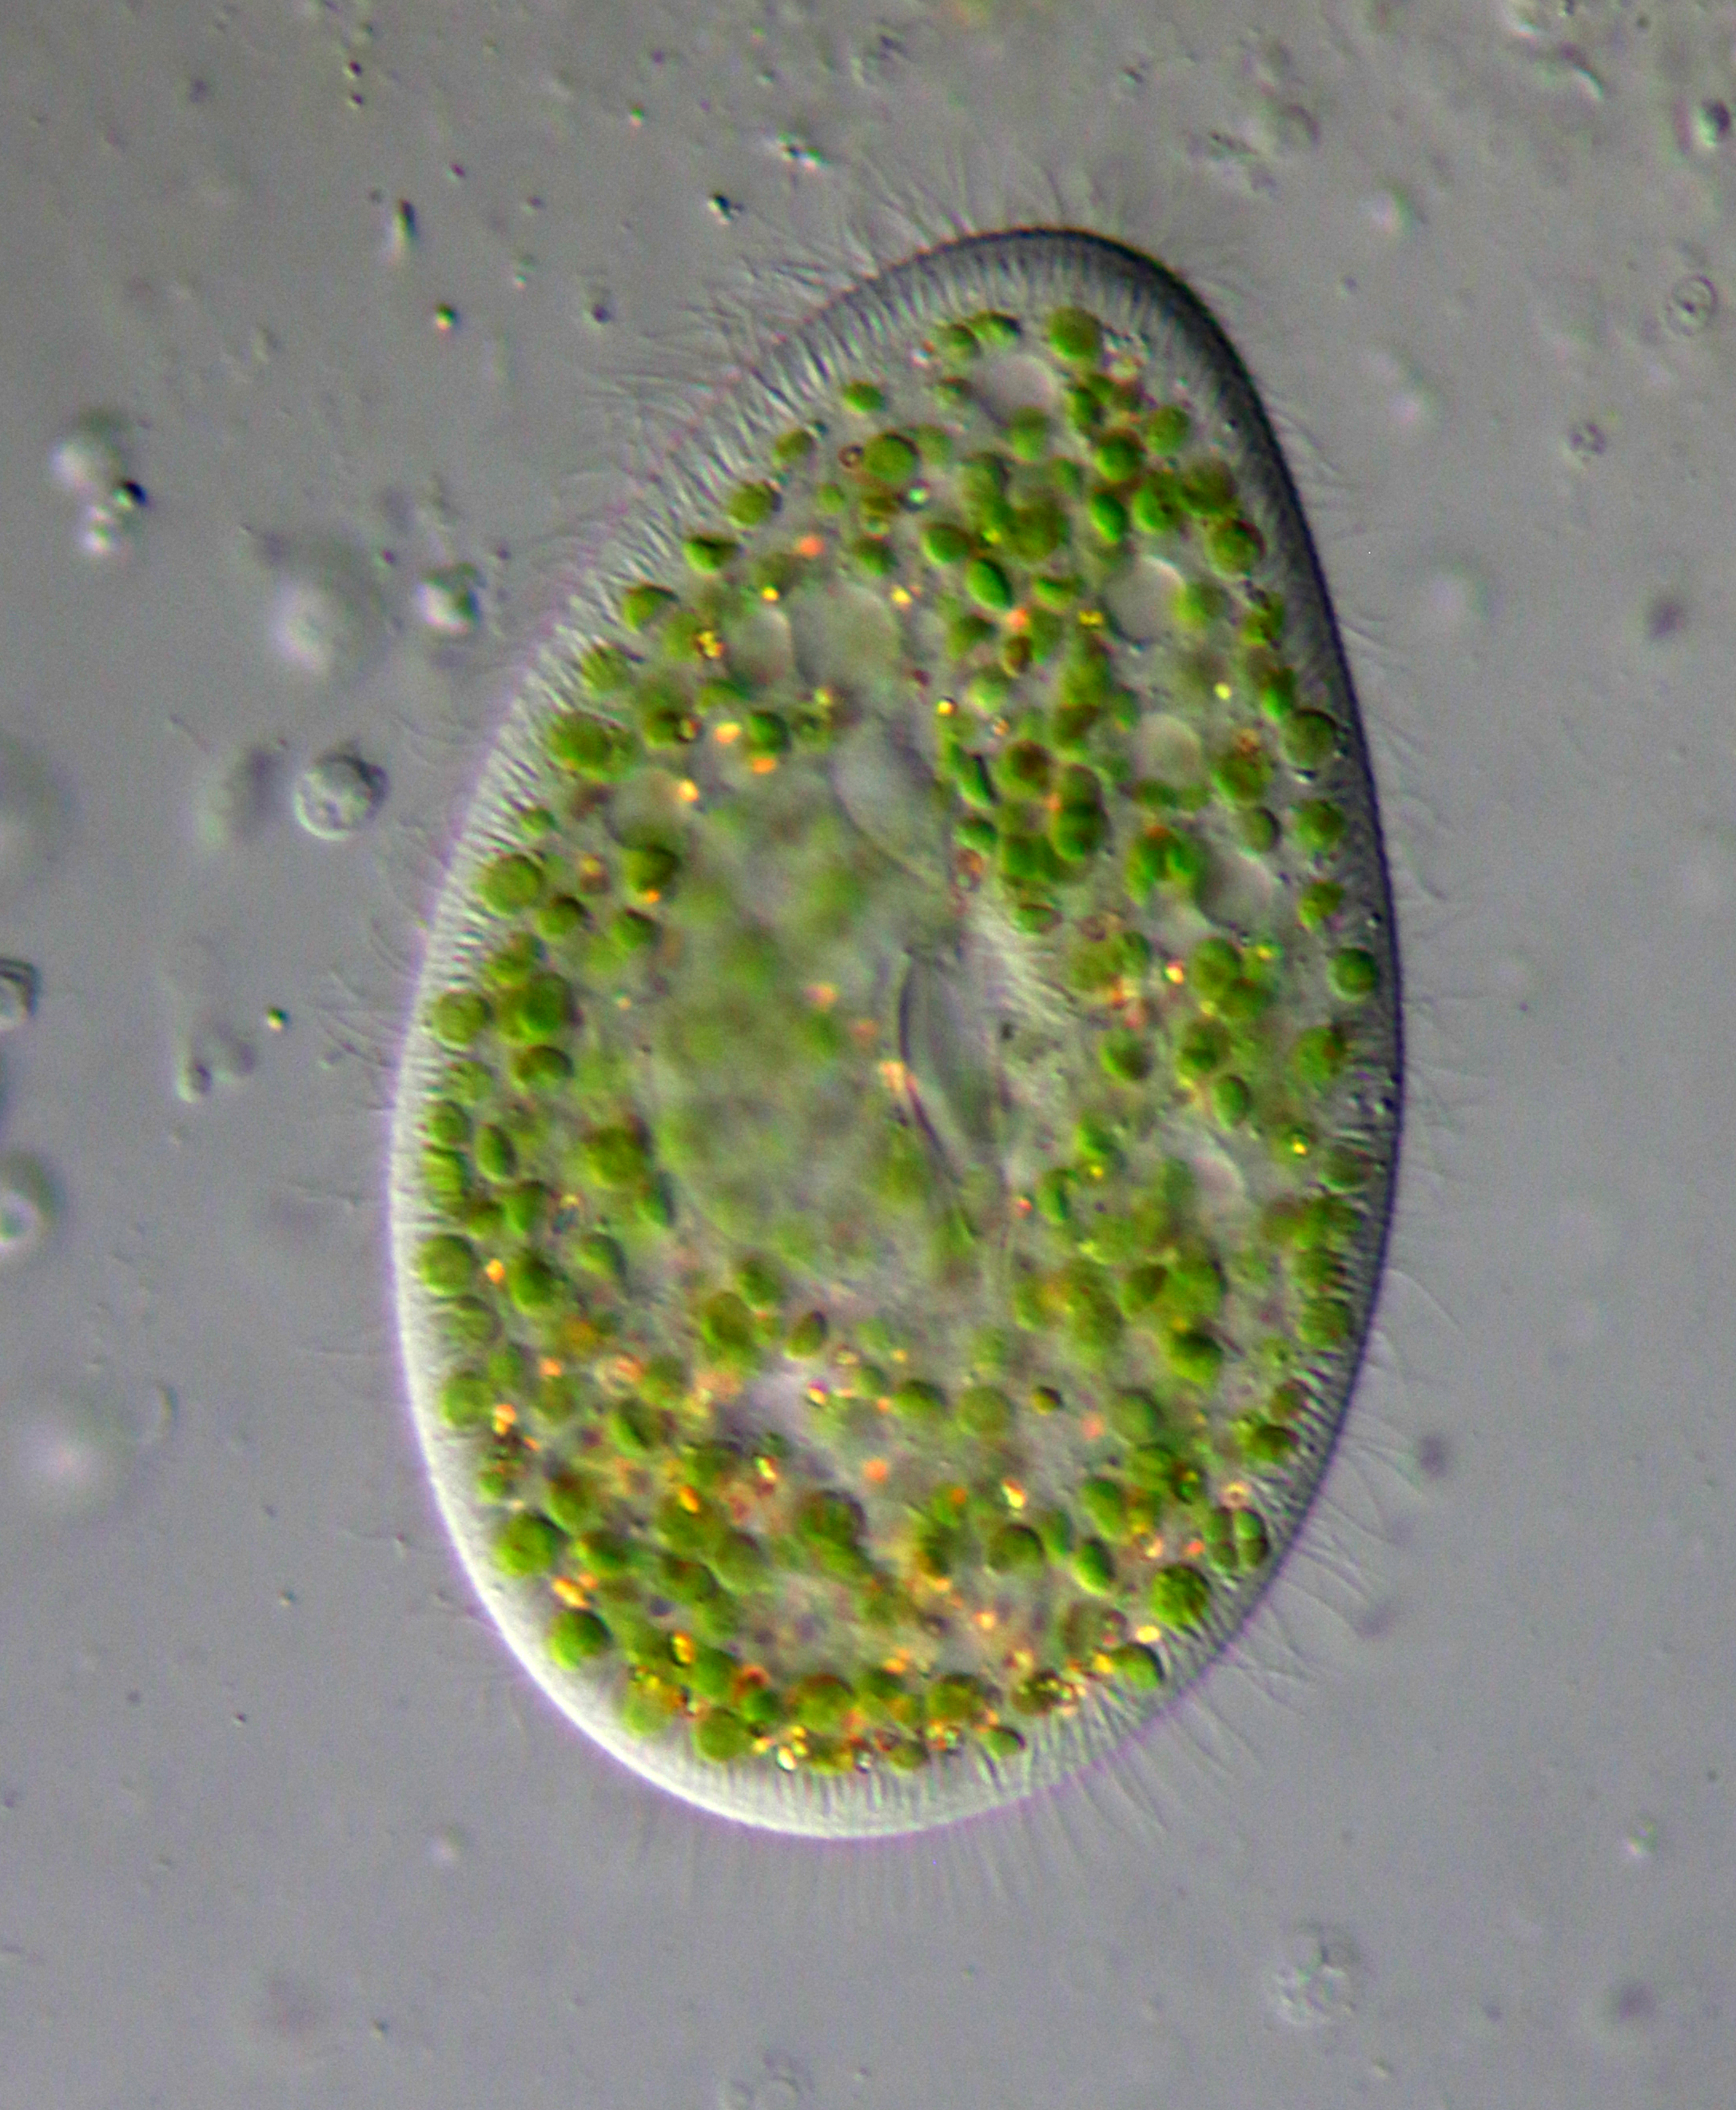
drop, plant, leaf, flower, green, biology, circle, protist, protisten, einzeller, protozoa, protozoen, protozoe, mikroskop, mikrofotografie, mikrofoto, microscop, microphotography, ciliaten, ciliat, wimperntierchen, infusorien, unicelluar, macro photography, organism, green algae